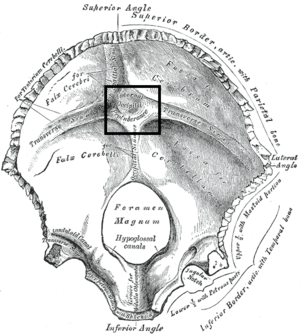
Protuberantia occipitalis interna
Nakkebenet. Indre overflade (Protuberantia occipitalis interna er synlig centralt, i midten af de horisontale og vertikale linjer).
Protuberantia occipitalis interna eller Indre occipitale protuberans er placeret på den indre overflade af nakkebenet, i det punkt hvor de fire opdelinger af Eminentia cruciformis mødes. På hver side løber en fure for den tværgående sinus.